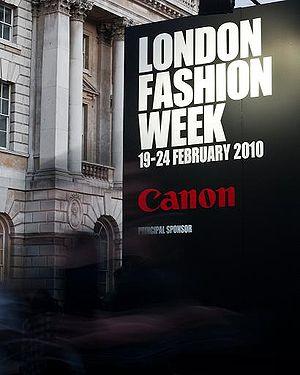
La London Fashion Week est une célèbre semaine de défilés, qui, sous sa forme actuelle, a lieu tous les six mois, depuis 1984, à Londres, au Royaume-Uni, avec des évènements consacrés au prêt-à-porter ou à la mode masculine.